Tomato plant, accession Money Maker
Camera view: bottom (45 deg); turntable rotation: 60 degrees
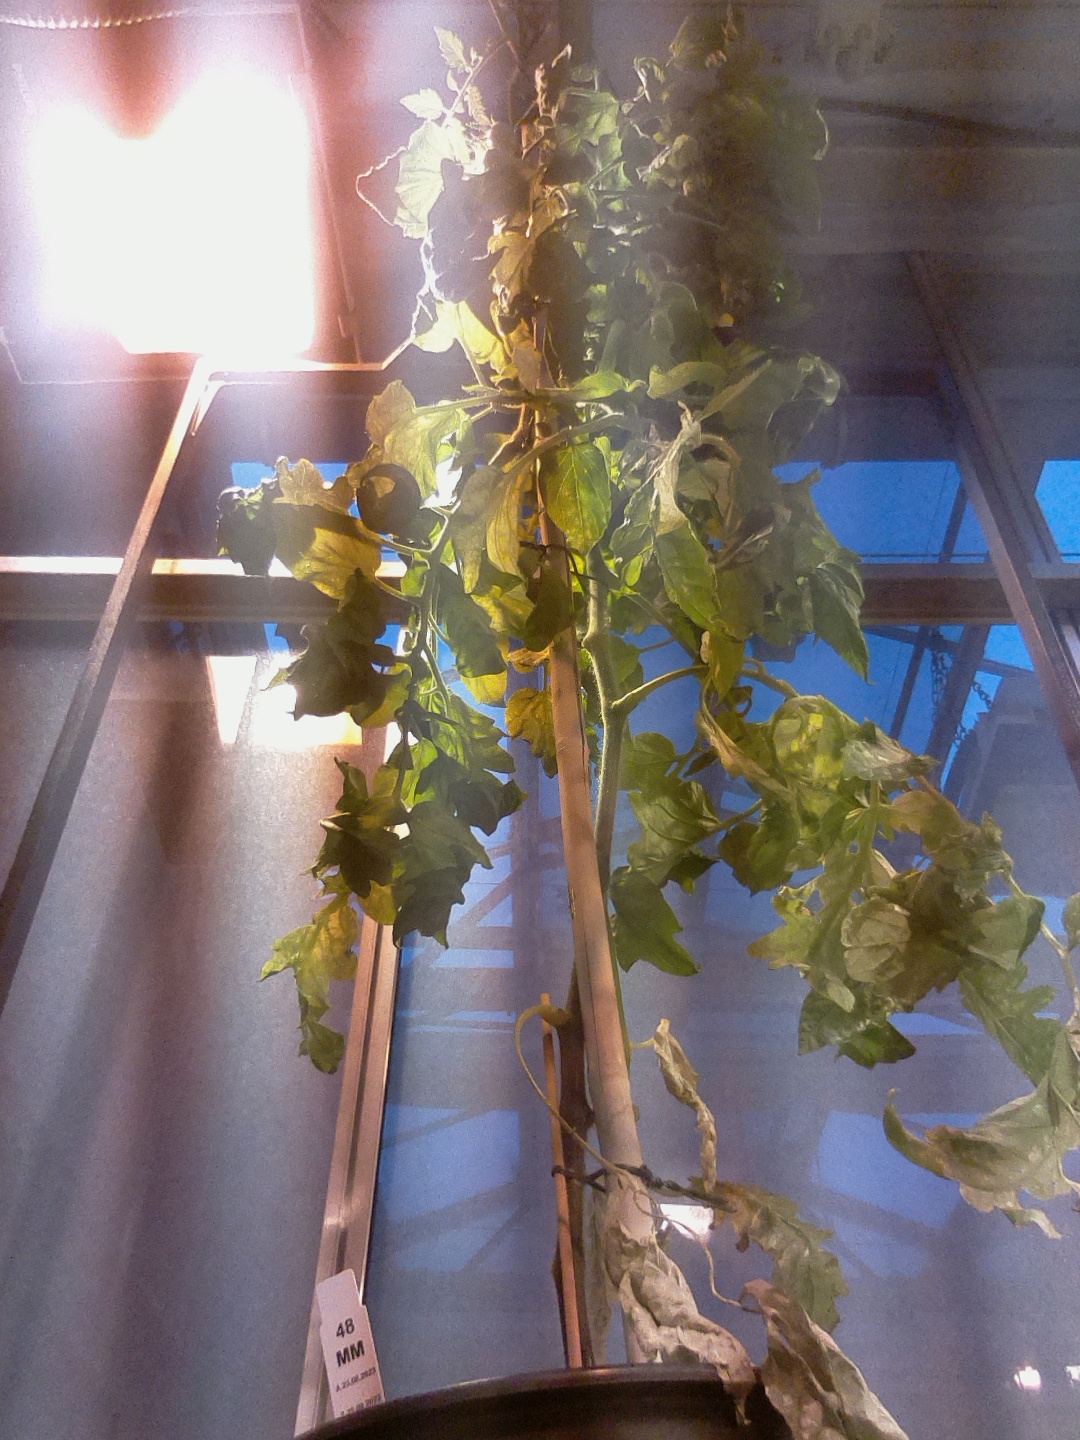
BBCH growth stage 72: 20%-30% of final fruit size